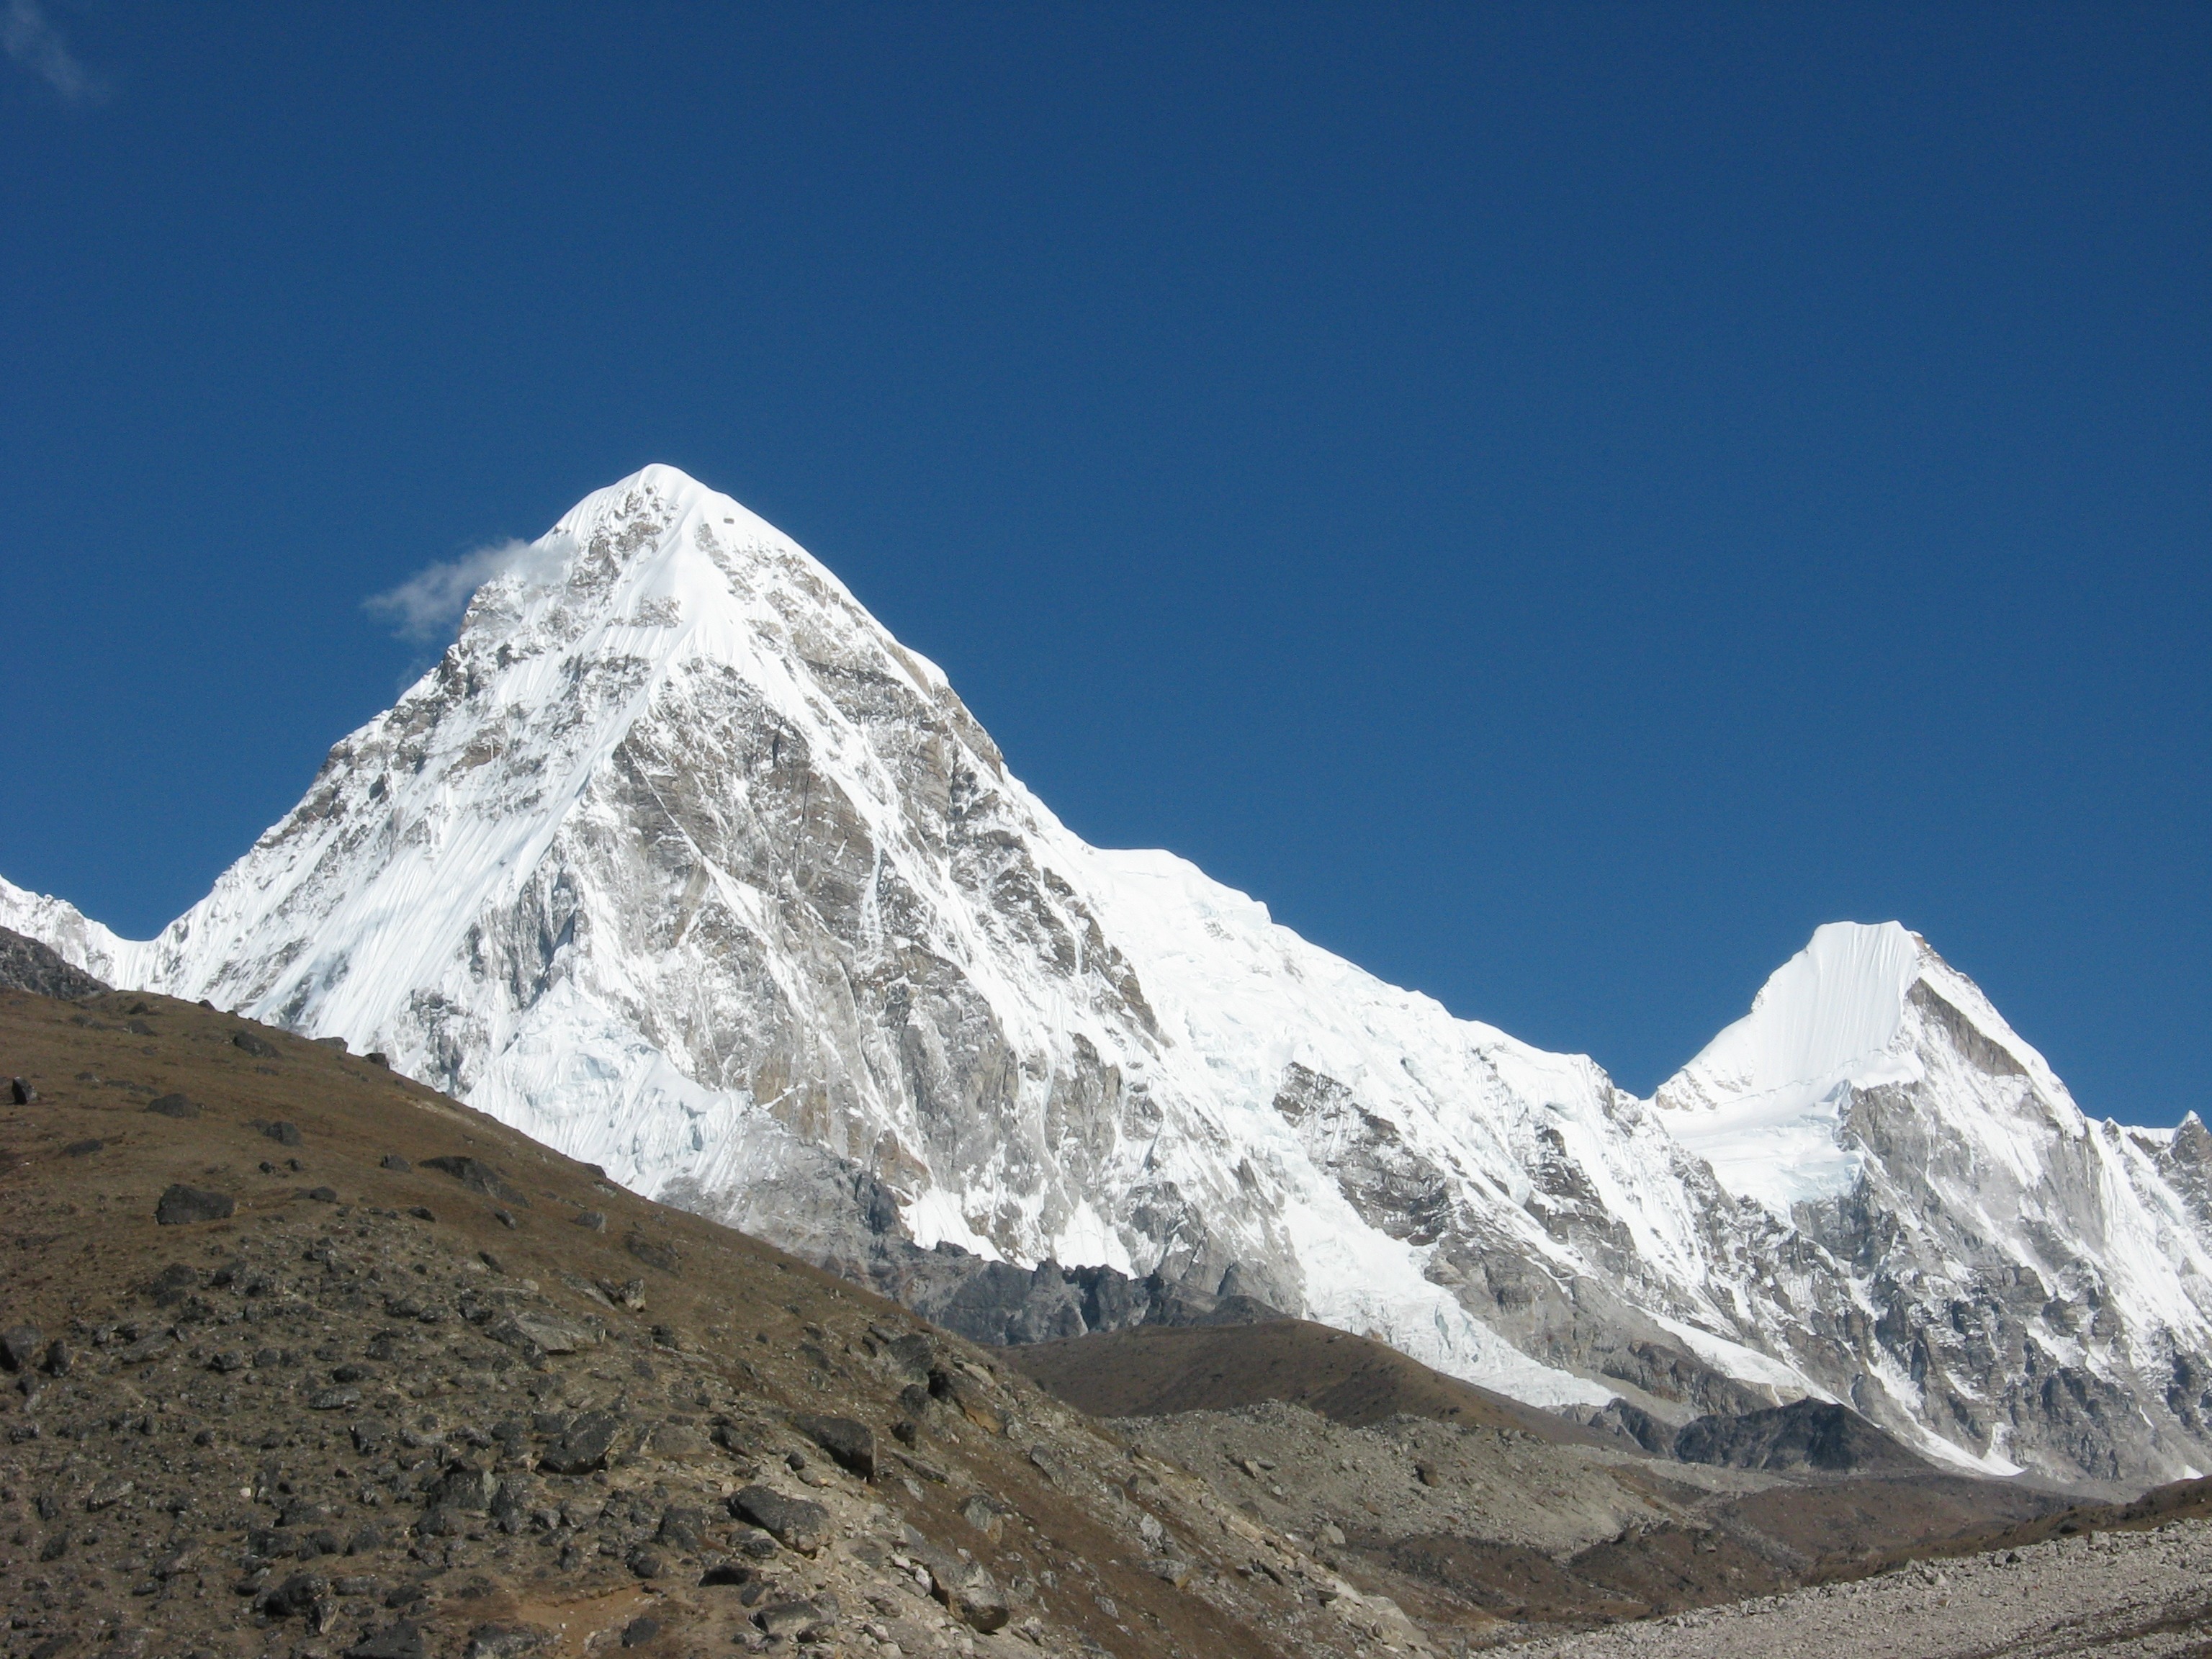
landscape, mountain, snow, adventure, mountain range, scenic, ridge, summit, nepal, mountaineering, massif, mountains, alps, plateau, fell, cirque, moraine, himalaya, landform, stratovolcano, mountain pass, geographical feature, mountainous landforms, geological phenomenon, everest trek, pumori